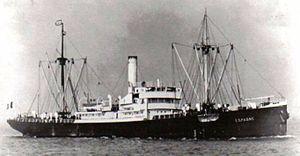
Le Espagne était un Cargo Belge qui a été torpillé par SM UC-71 dans La Manche au large de Point de Sainte-Catherine, à l'Île de Wight, Royaume-Uni, alors qu'elle se rendait de Le Havre, France à Newport, Monmouthshire, Royaume-Uni.